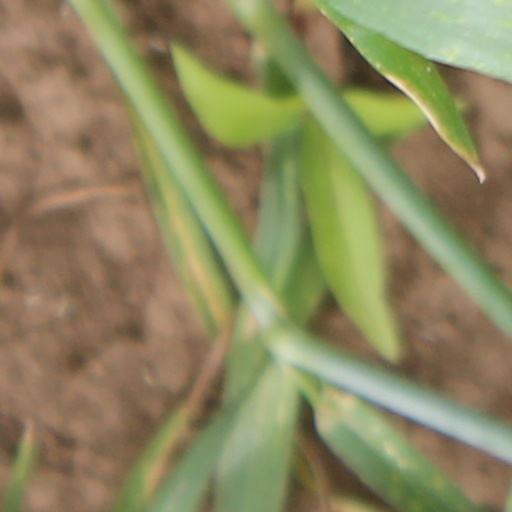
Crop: wheat